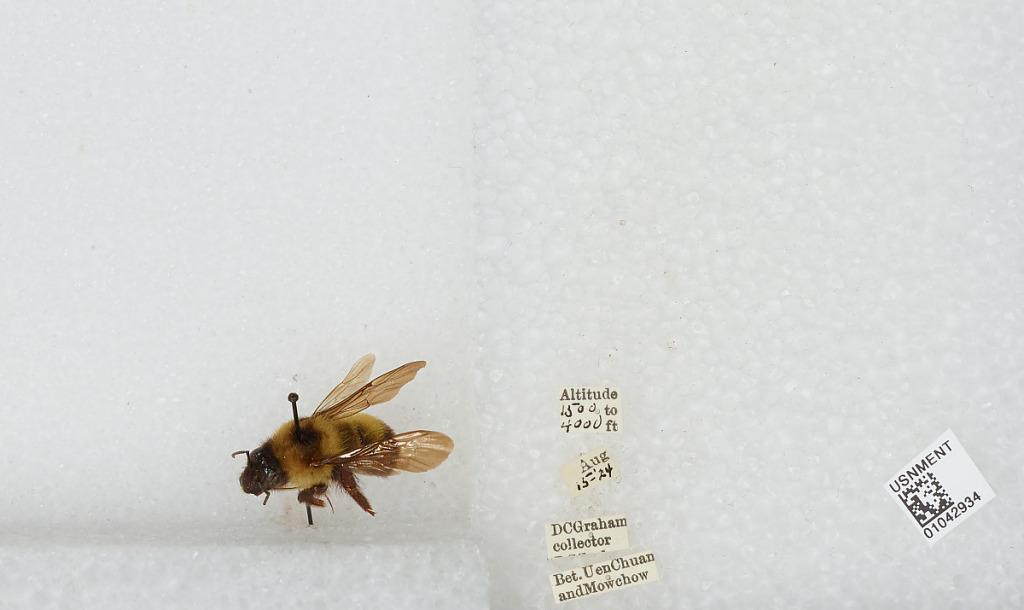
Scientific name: Bombus sp.
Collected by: D. Graham
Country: China
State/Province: Sichuan
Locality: Between Wenchuan Xian and Fengyi